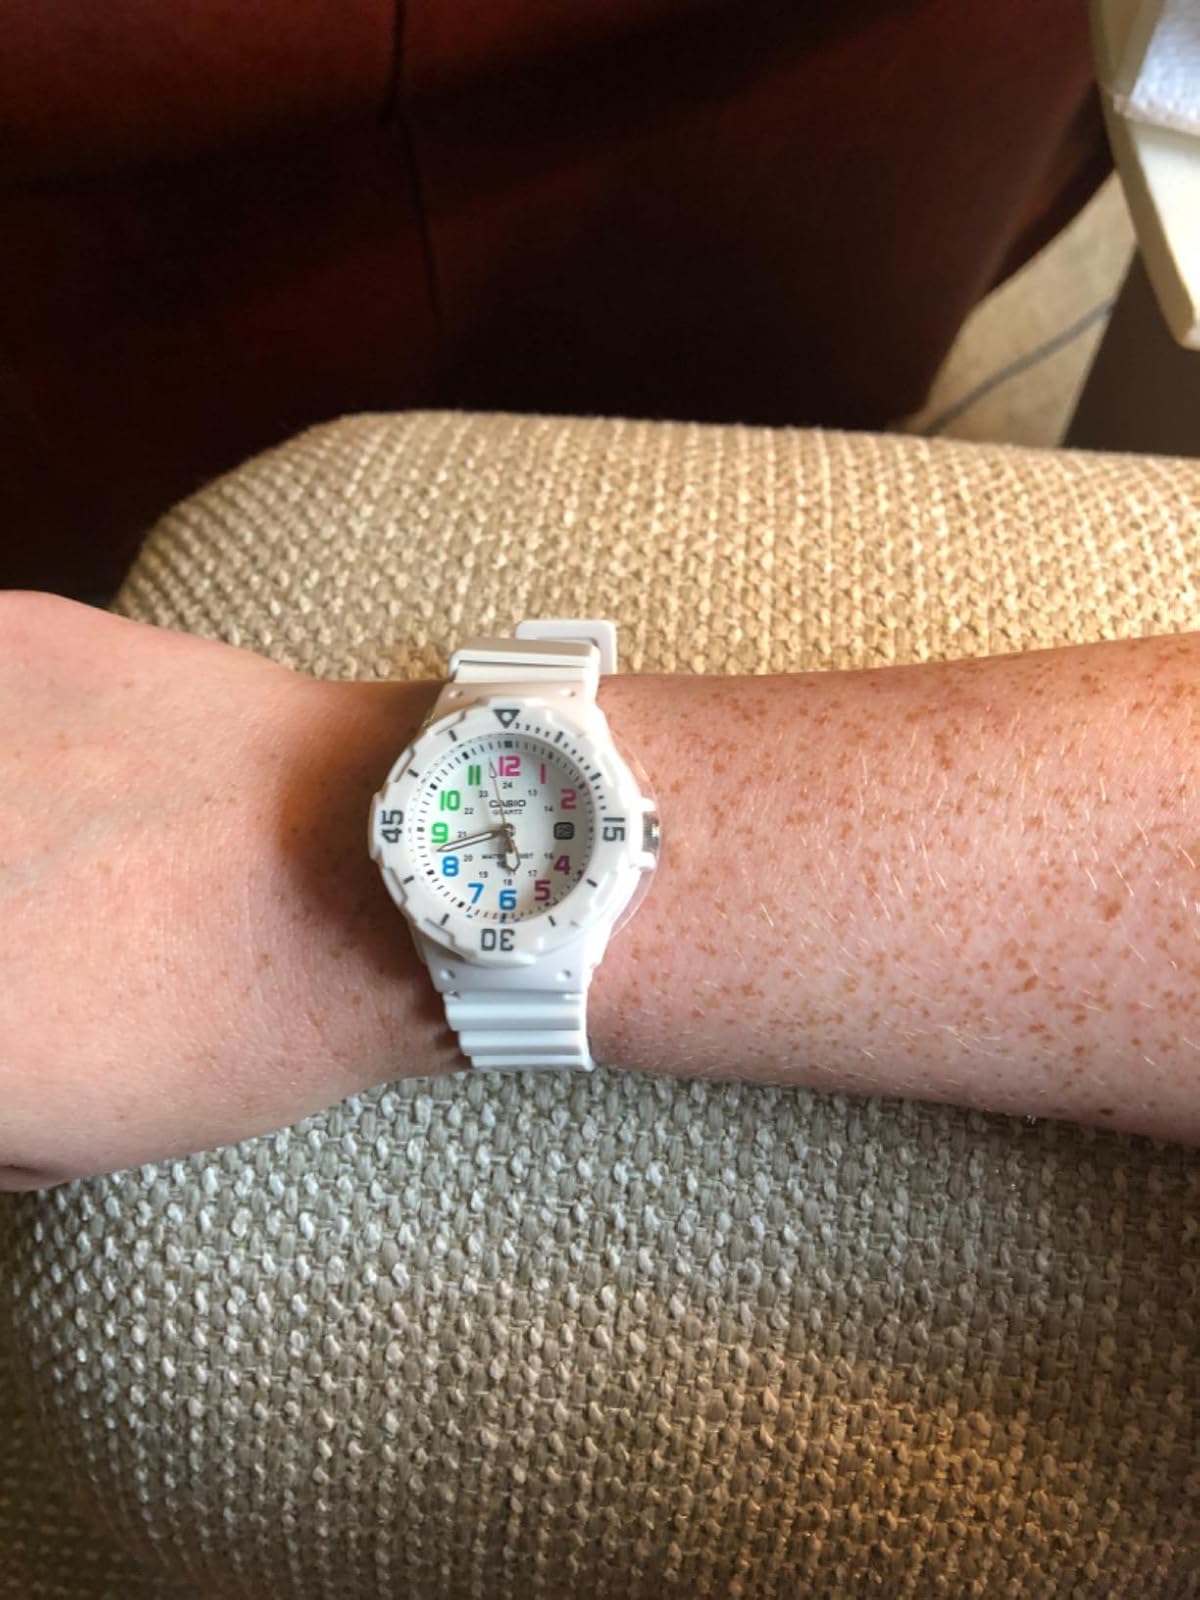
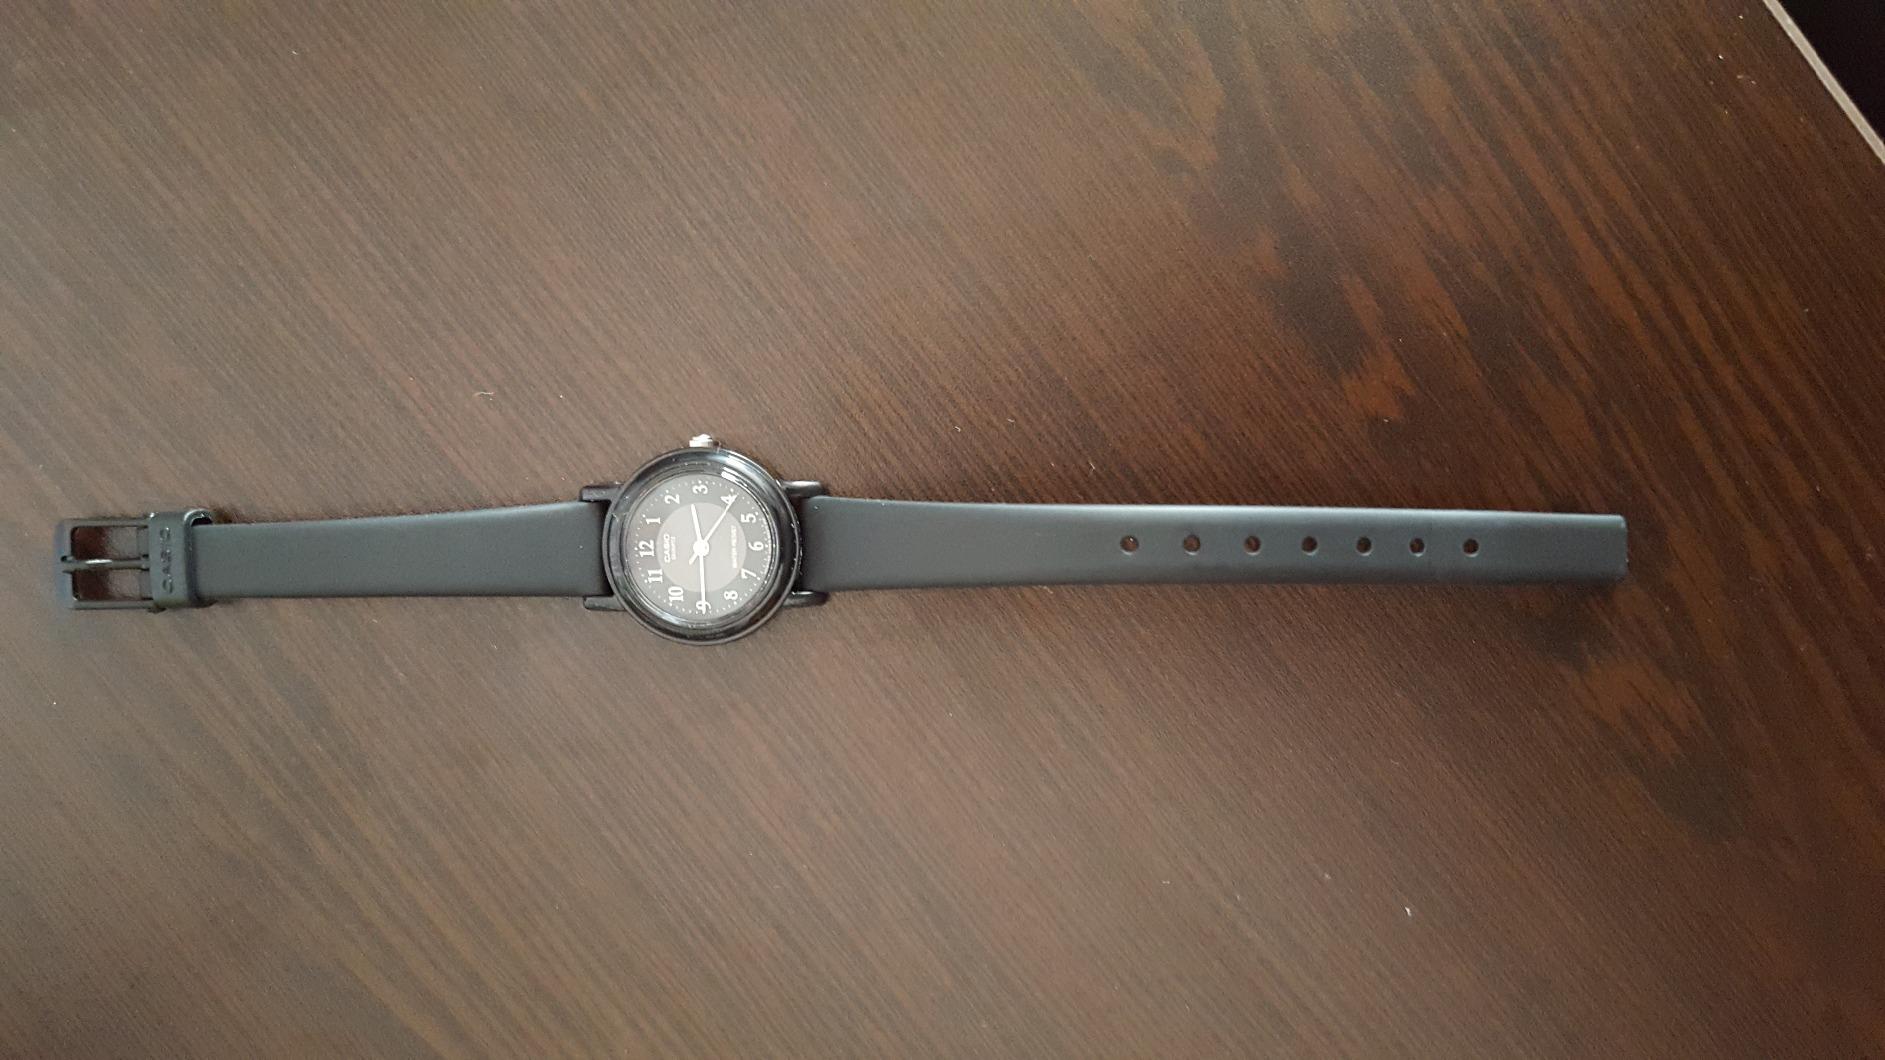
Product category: accessories_watch
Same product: no